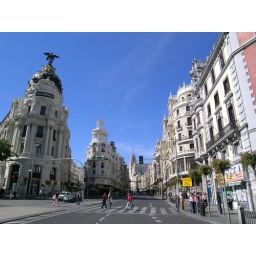
The sky is sooooo blue in Madrid. This is one of the main avenues the city has.